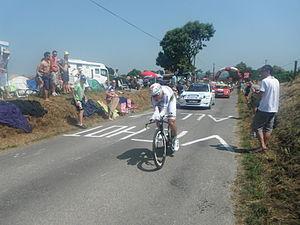
Tony Martin file vers le Mont Saint-Michel et la victoire d'étape pendant le Tour de France 2013.
Tony Martin est un coureur cycliste allemand né le 23 avril 1985 à Cottbus en Allemagne et membre de l'équipe Jumbo-Visma. Il fait ses débuts professionnels en 2008 au sein de l'équipe High Road. C'est un spécialiste des contre-la-montre et des courses par étapes. Il a notamment remporté l'Eneco Tour en 2010, Paris-Nice en 2011, le championnat d'Allemagne du contre-la-montre neuf fois ainsi que le championnat du monde du contre-la-montre en 2011, 2012, 2013 et 2016. Son style caractéristique lors des contre-la-montre lui a valu le surnom de « Panzer ».